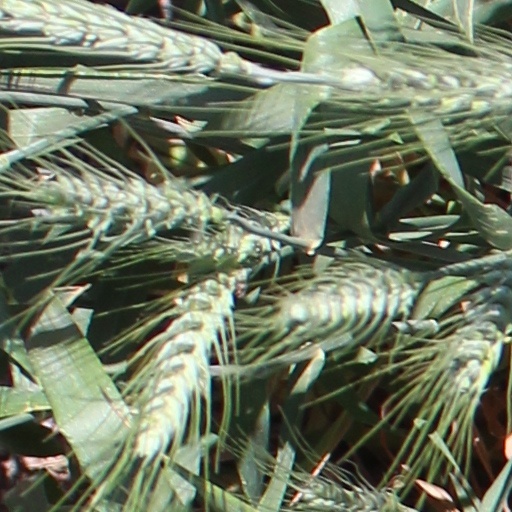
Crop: wheat